Teresa Albuzzi-Todeschini

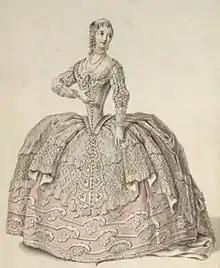
Albuzzi-Todeschini as Tusnelda in Hasse's "Arminio" (Dresden 1753)

Teresa Albuzzi-Todeschini (26 December 1723 – 30 June 1760) was an Italian opera singer (contralto) who performed in Germany.